Midland Railway Carriage and Wagon Company

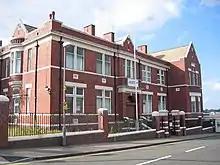
Metro Cammell Carriage and Wagon Works Main Office Block, Leigh Road, Washwood Heath, Birmingham

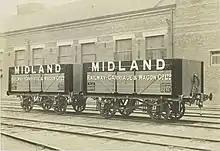
Wagons as samples with their own labelling

The Midland Railway Carriage and Wagon Company was a Birmingham, England, based manufacturer of railway carriages and wagons. It was not part of the Midland Railway.